James Kase

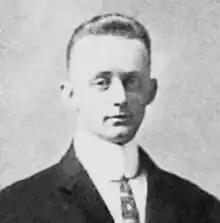
Kase from "The Arbutus", 1912

James Abram Kase (May 18, 1888 – ) was an American basketball coach. Born in Columbia County, Pennsylvania, he was a graduate of the Danville (Penn.) Chautauqa College of Physical Training. He became the head coach for the Indiana Hoosiers men's basketball team for the 1911–12 season, compiling a record of 6–11. He later served as the physical director at Indiana University. In 1942, he was living in Danville, Pennsylvania, and was employed as a salesman in 40 Pennsylvania counties for the Dr. L. D. Le Gear Medicine Co.